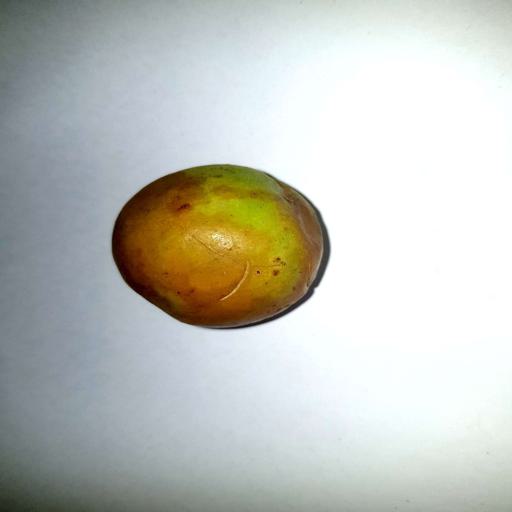
Label: bruised